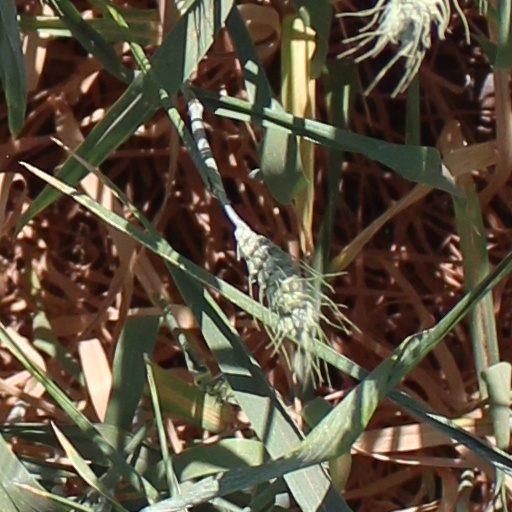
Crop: wheat